Mitama Security

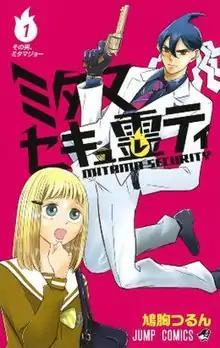
First volume cover, featuring Rena Haze and Joh Mitama

is a Japanese manga series written and illustrated by Tsurun Hatomune. It was serialized in Shueisha's "Weekly Shōnen Jump" magazine from September 2019 to August 2020, and collected into five volumes. Viz Media licensed the series for a digital-only English release in North America.